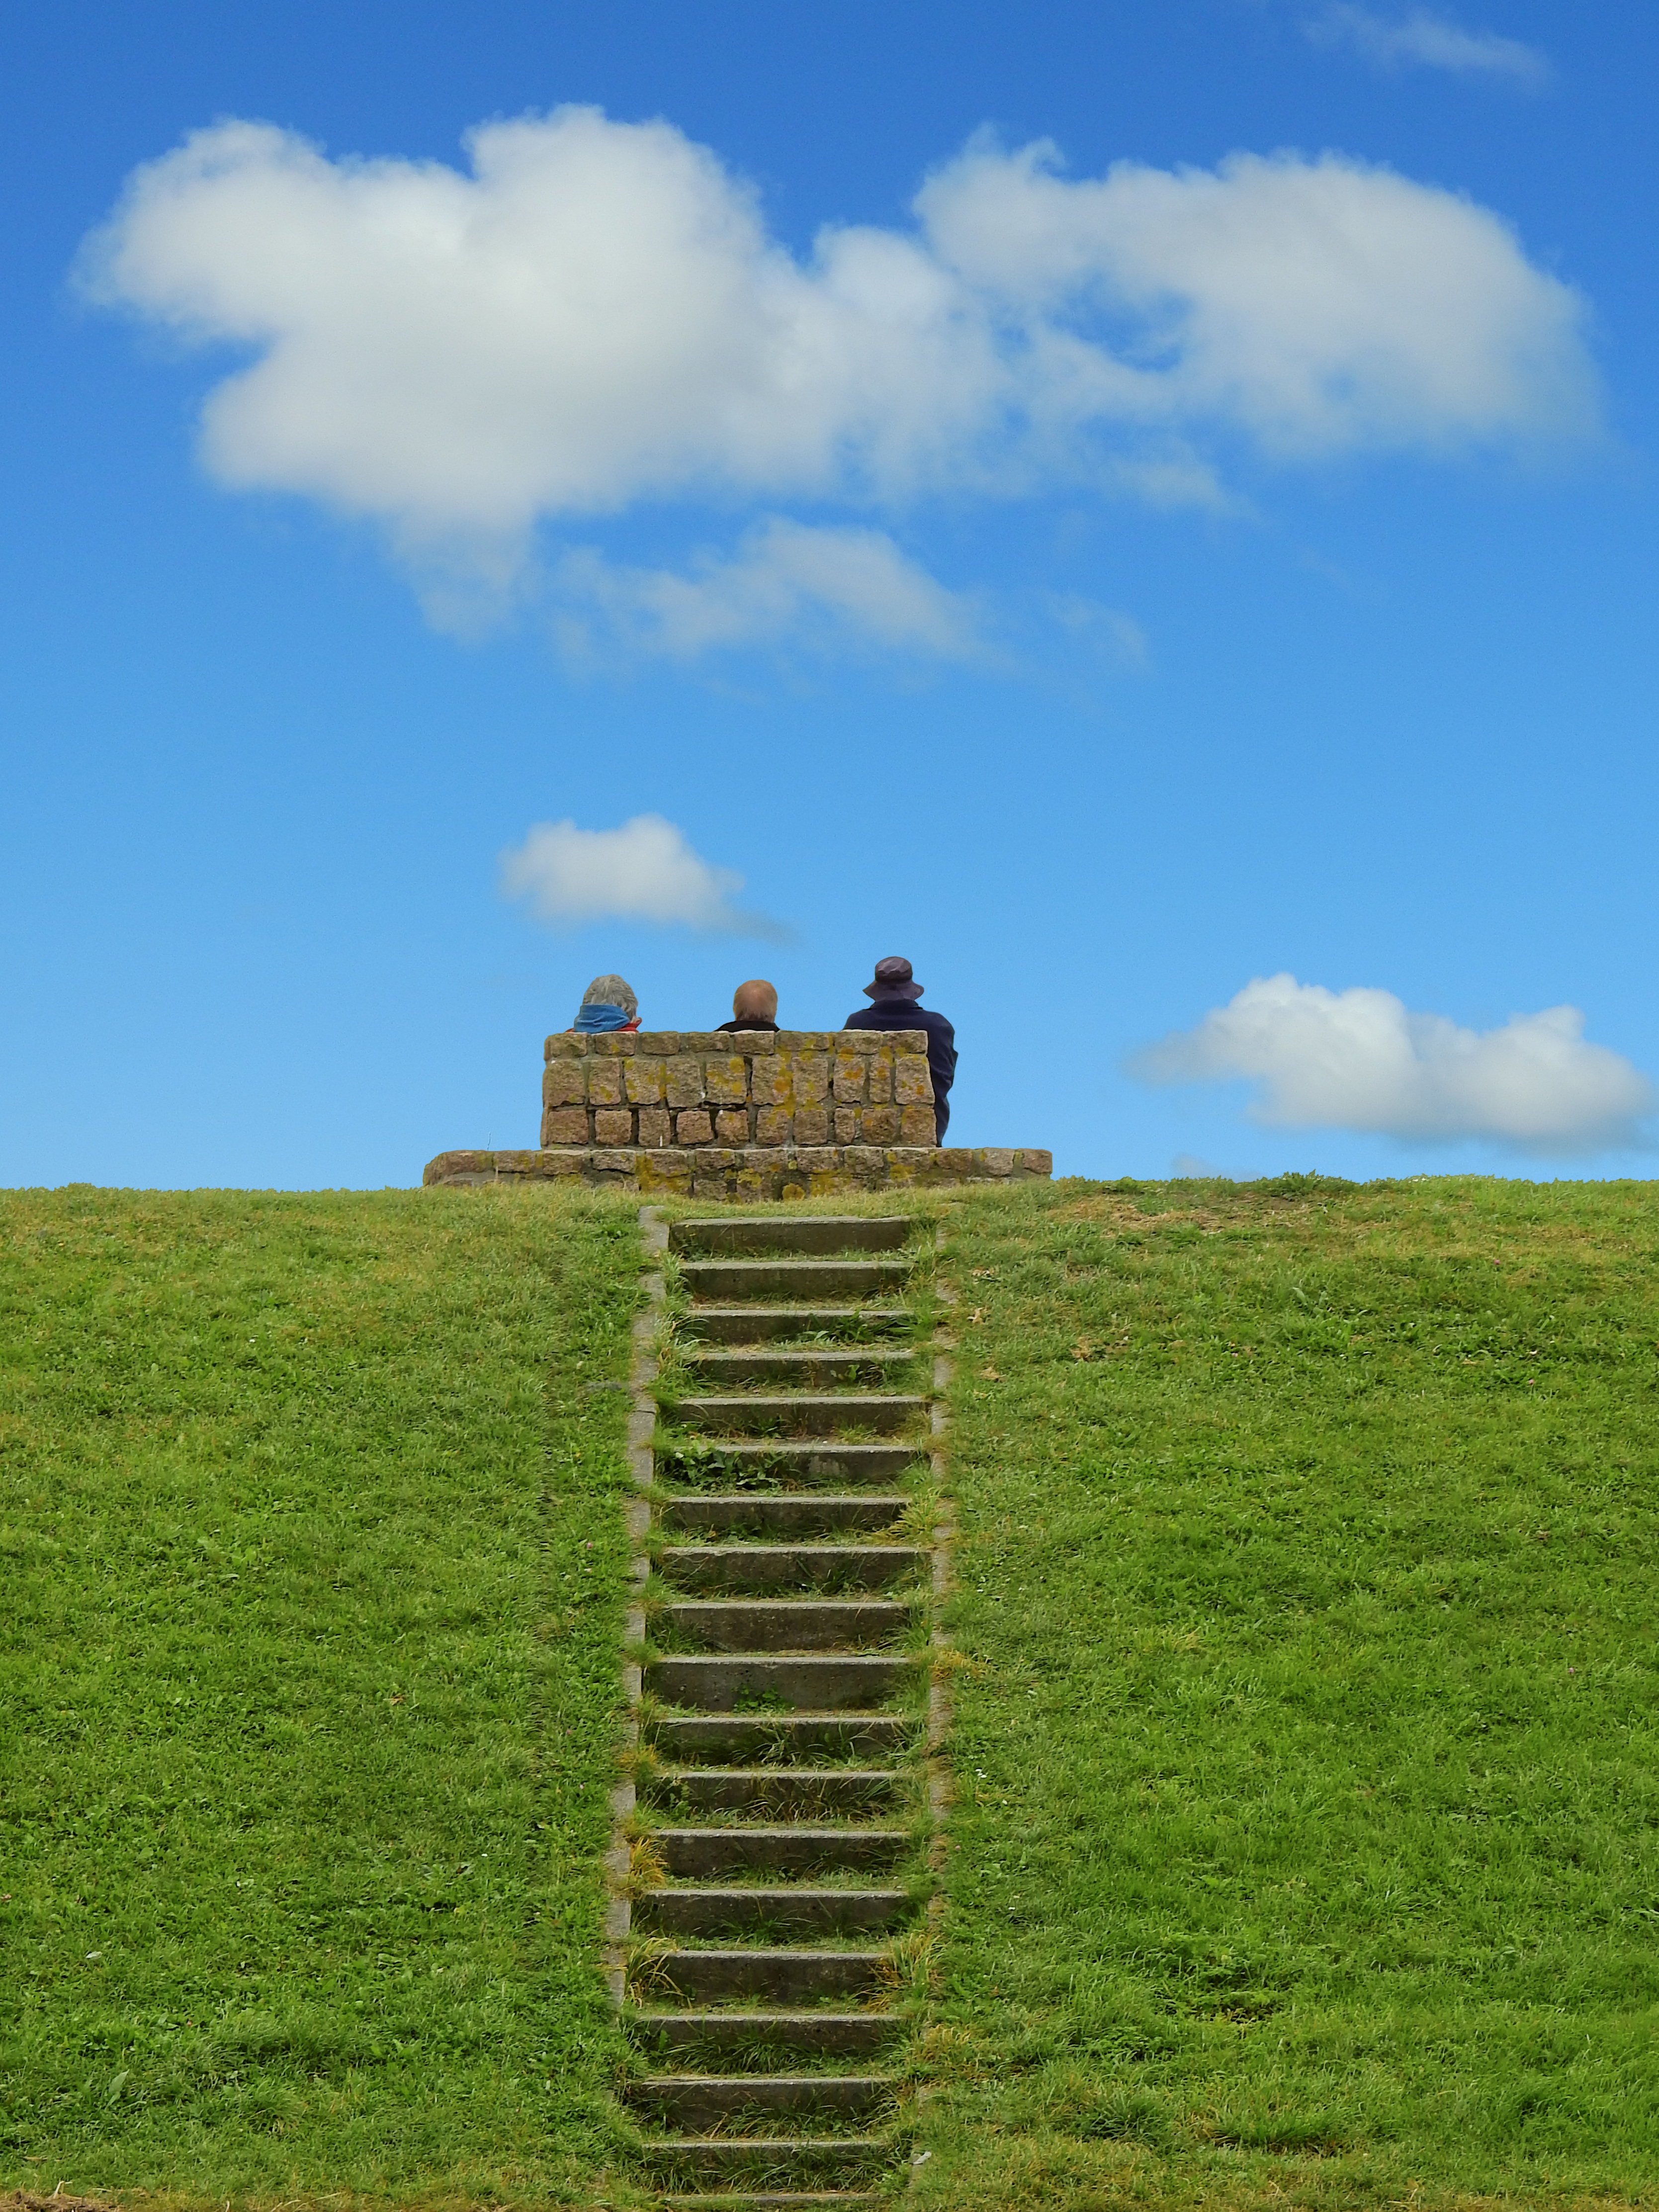
landscape, nature, grass, horizon, architecture, people, sky, field, meadow, prairie, air, hill, view, pasture, human, freedom, agriculture, terrain, plain, sit, clouds, bank, stairs, grassland, plateau, viewpoint, frisch, enjoy, benefit from, ecosystem, stone stairway, recovery, personal, rural area, dike, flood protection, biome